Axel Witsel

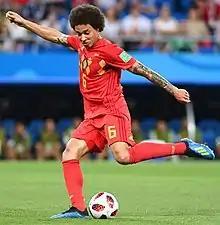
Axel Witsel playing for Belgium during the 2018 FIFA World Cup

He scored twice in 2018 FIFA World Cup qualification, both in wide victories over Gibraltar. Manager Roberto Martínez named him in the squad for the final tournament in Russia. Witsel was part of the Belgian squad for the 2022 World Cup in Qatar, where the team performed badly, failing to make it out of the group stage. On 17 March 2023, new Belgian coach Domenico Tedesco dropped Witsel from the squad for European Championship qualifying games, citing the player's lack of playing time.